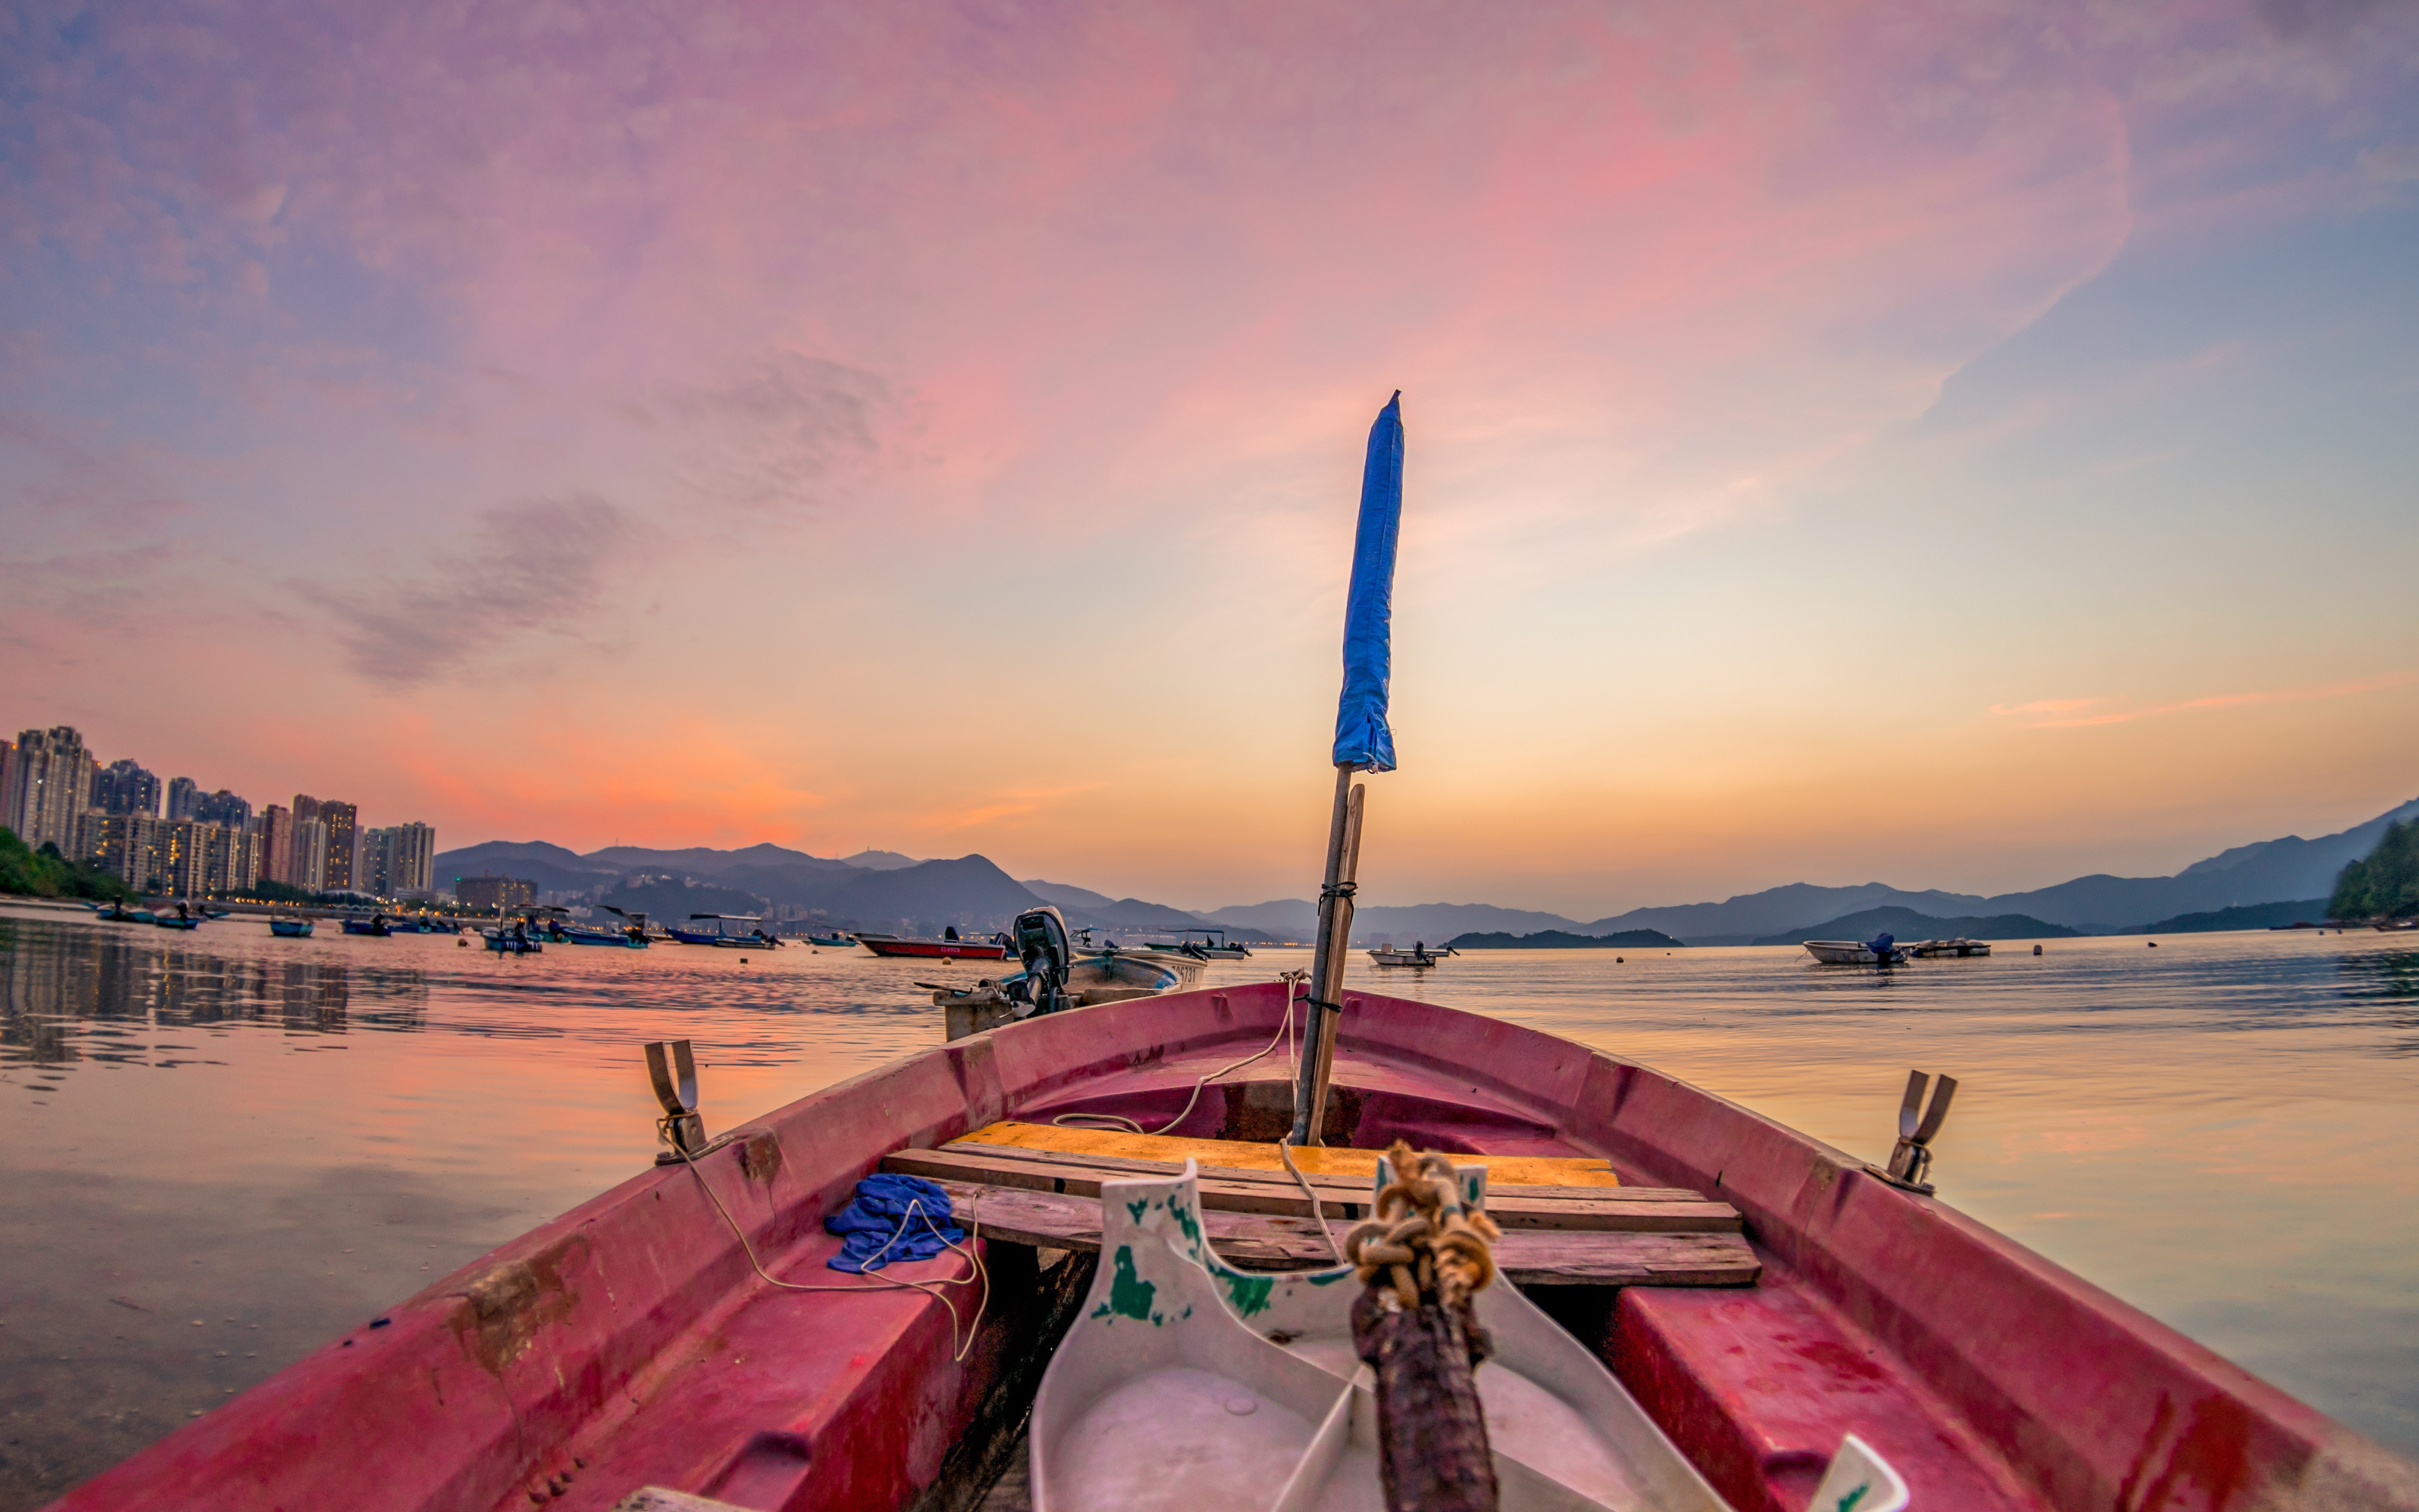
sky, water transportation, boat, long tail boat, vehicle, sunset, waterway, morning, cloud, evening, sea, tourism, ocean, watercraft, afterglow, river, landscape, dusk, vacation, horizon, sailing, sunrise, city, dawn, boating